Stevenson Macadam

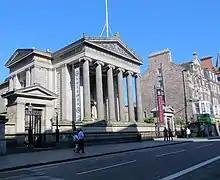
Royal College of Surgeons of Edinburgh.Surgeons Hall

Dr. Macadam was a successful lecturer and his classes were very well attended and "were a standing memorial" to his power of teaching in the view of "The Scotsman".